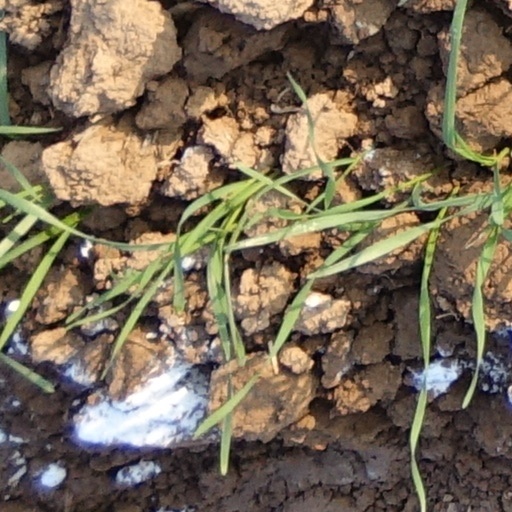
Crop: wheat